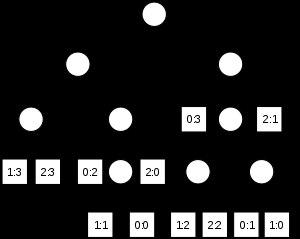
En informatique, le problème de la plus longue sous-chaîne commune, à ne pas confondre avec celui de la plus longue sous-séquence commune, consiste à déterminer la plus longue chaîne de caractères qui est sous-chaîne de deux chaînes de caractères. Ce problème se généralise à la recherche de la plus longue sous-chaîne commune à plus de deux chaînes de caractères.